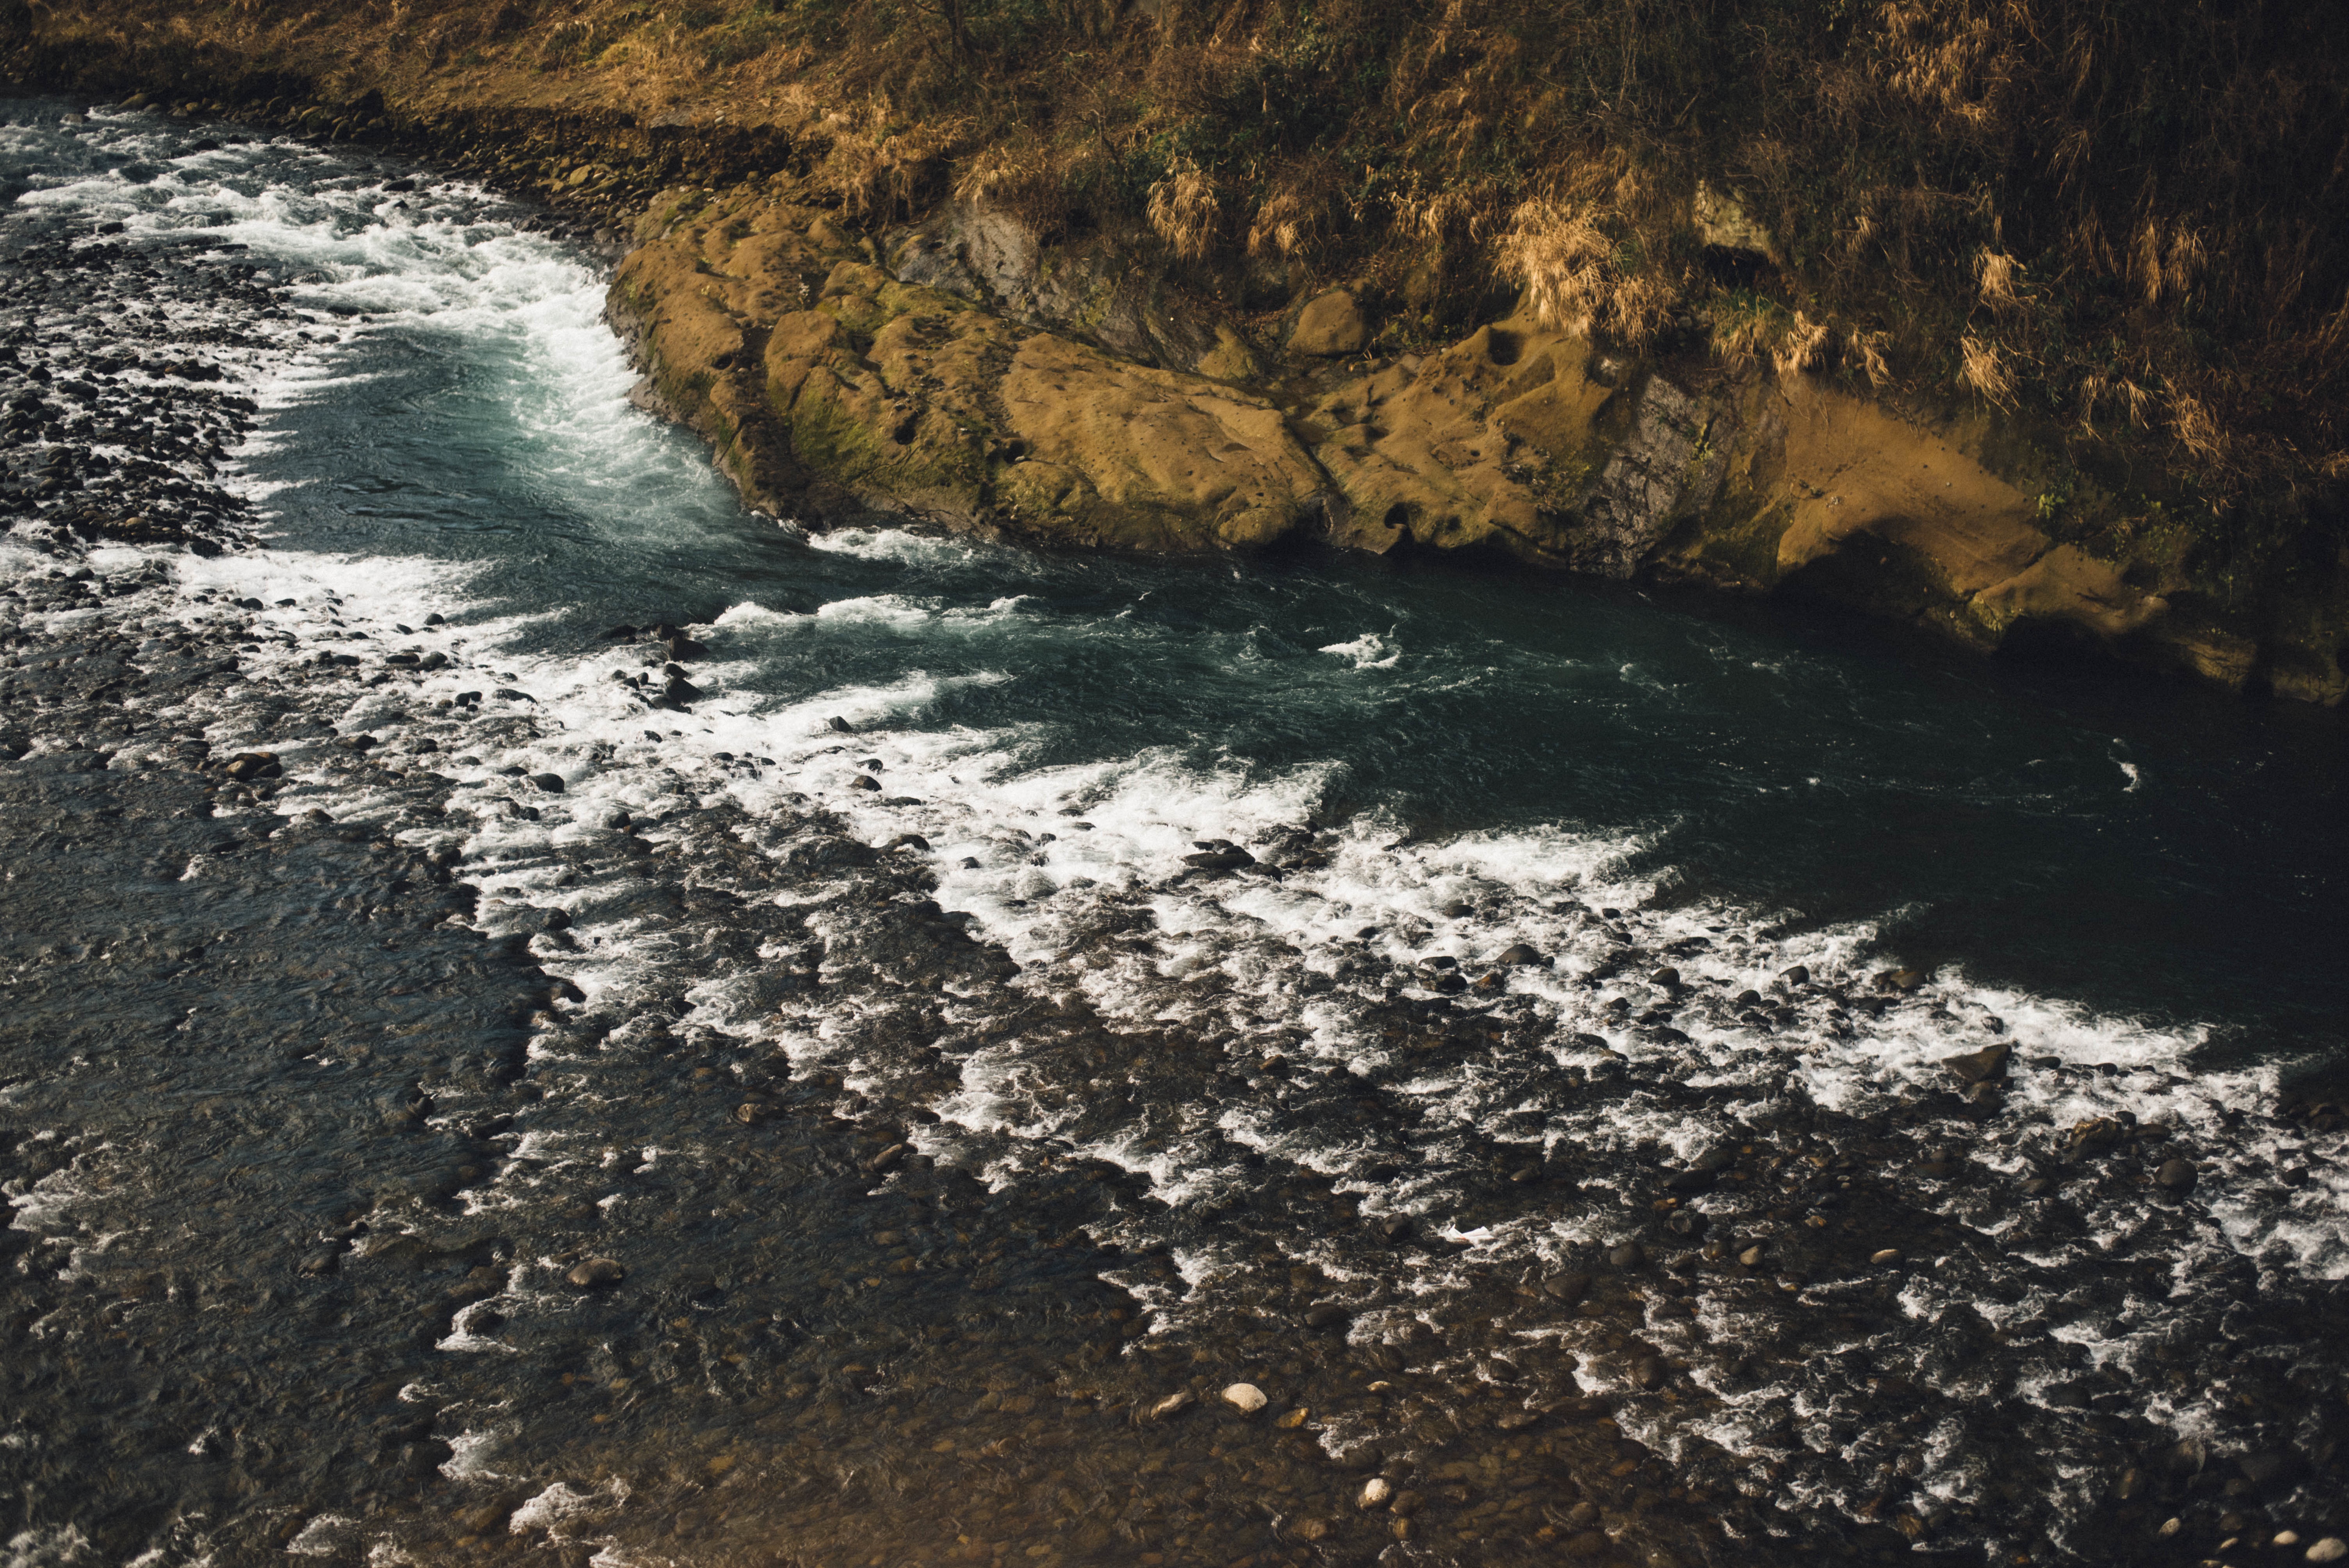
sea, coast, water, nature, rock, ocean, sunlight, shore, wave, river, formation, reflection, terrain, geology, landform, geographical feature